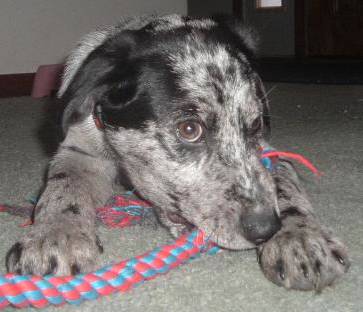
Label: dog